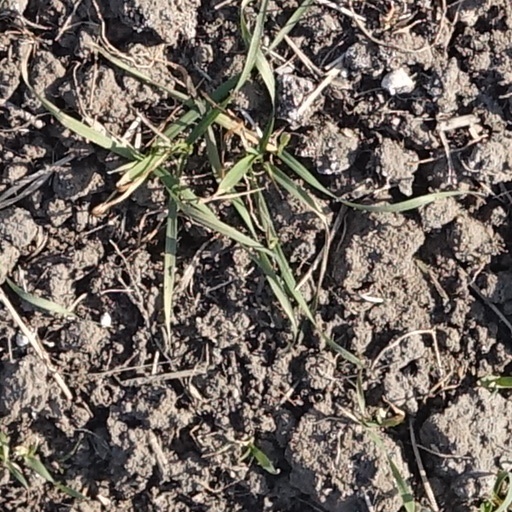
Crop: wheat